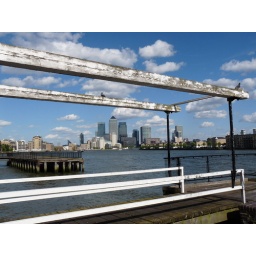
From the north bank of the Thames in Wapping, London, can be seen the steel and glass towers of Canary Wharf in Docklands.